Tillakaratne Dilshan

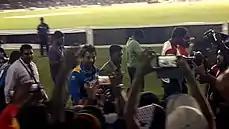

On 23 January 2015, Dilshan scored his 20th One-Day International century against New Zealand, becoming the 10th batsmen to score 20 ODI centuries.